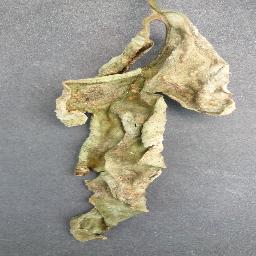
Label: Tomato___Late_blight